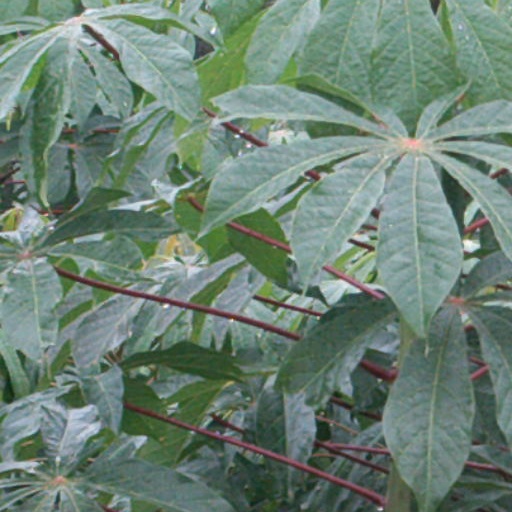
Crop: cassava